Tilton Downtown Historic District

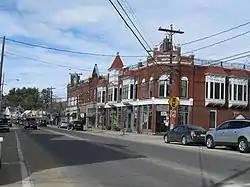

The Tilton Downtown Historic District encompasses a roughly one-block section of Main Street (United States Route 3) in the center of Tilton, New Hampshire. It extends from Central Street in the west to Bridge and School Streets in the east, including all of the buildings on the north side of this section, and a cluster of buildings on the south side near Bridge Street. The area has long been a commercial and industrial center for the town, although most of the buildings now date from the late 19th century onward, and include a fine array of Victorian architecture. The district was listed on the National Register of Historic Places in 1983.